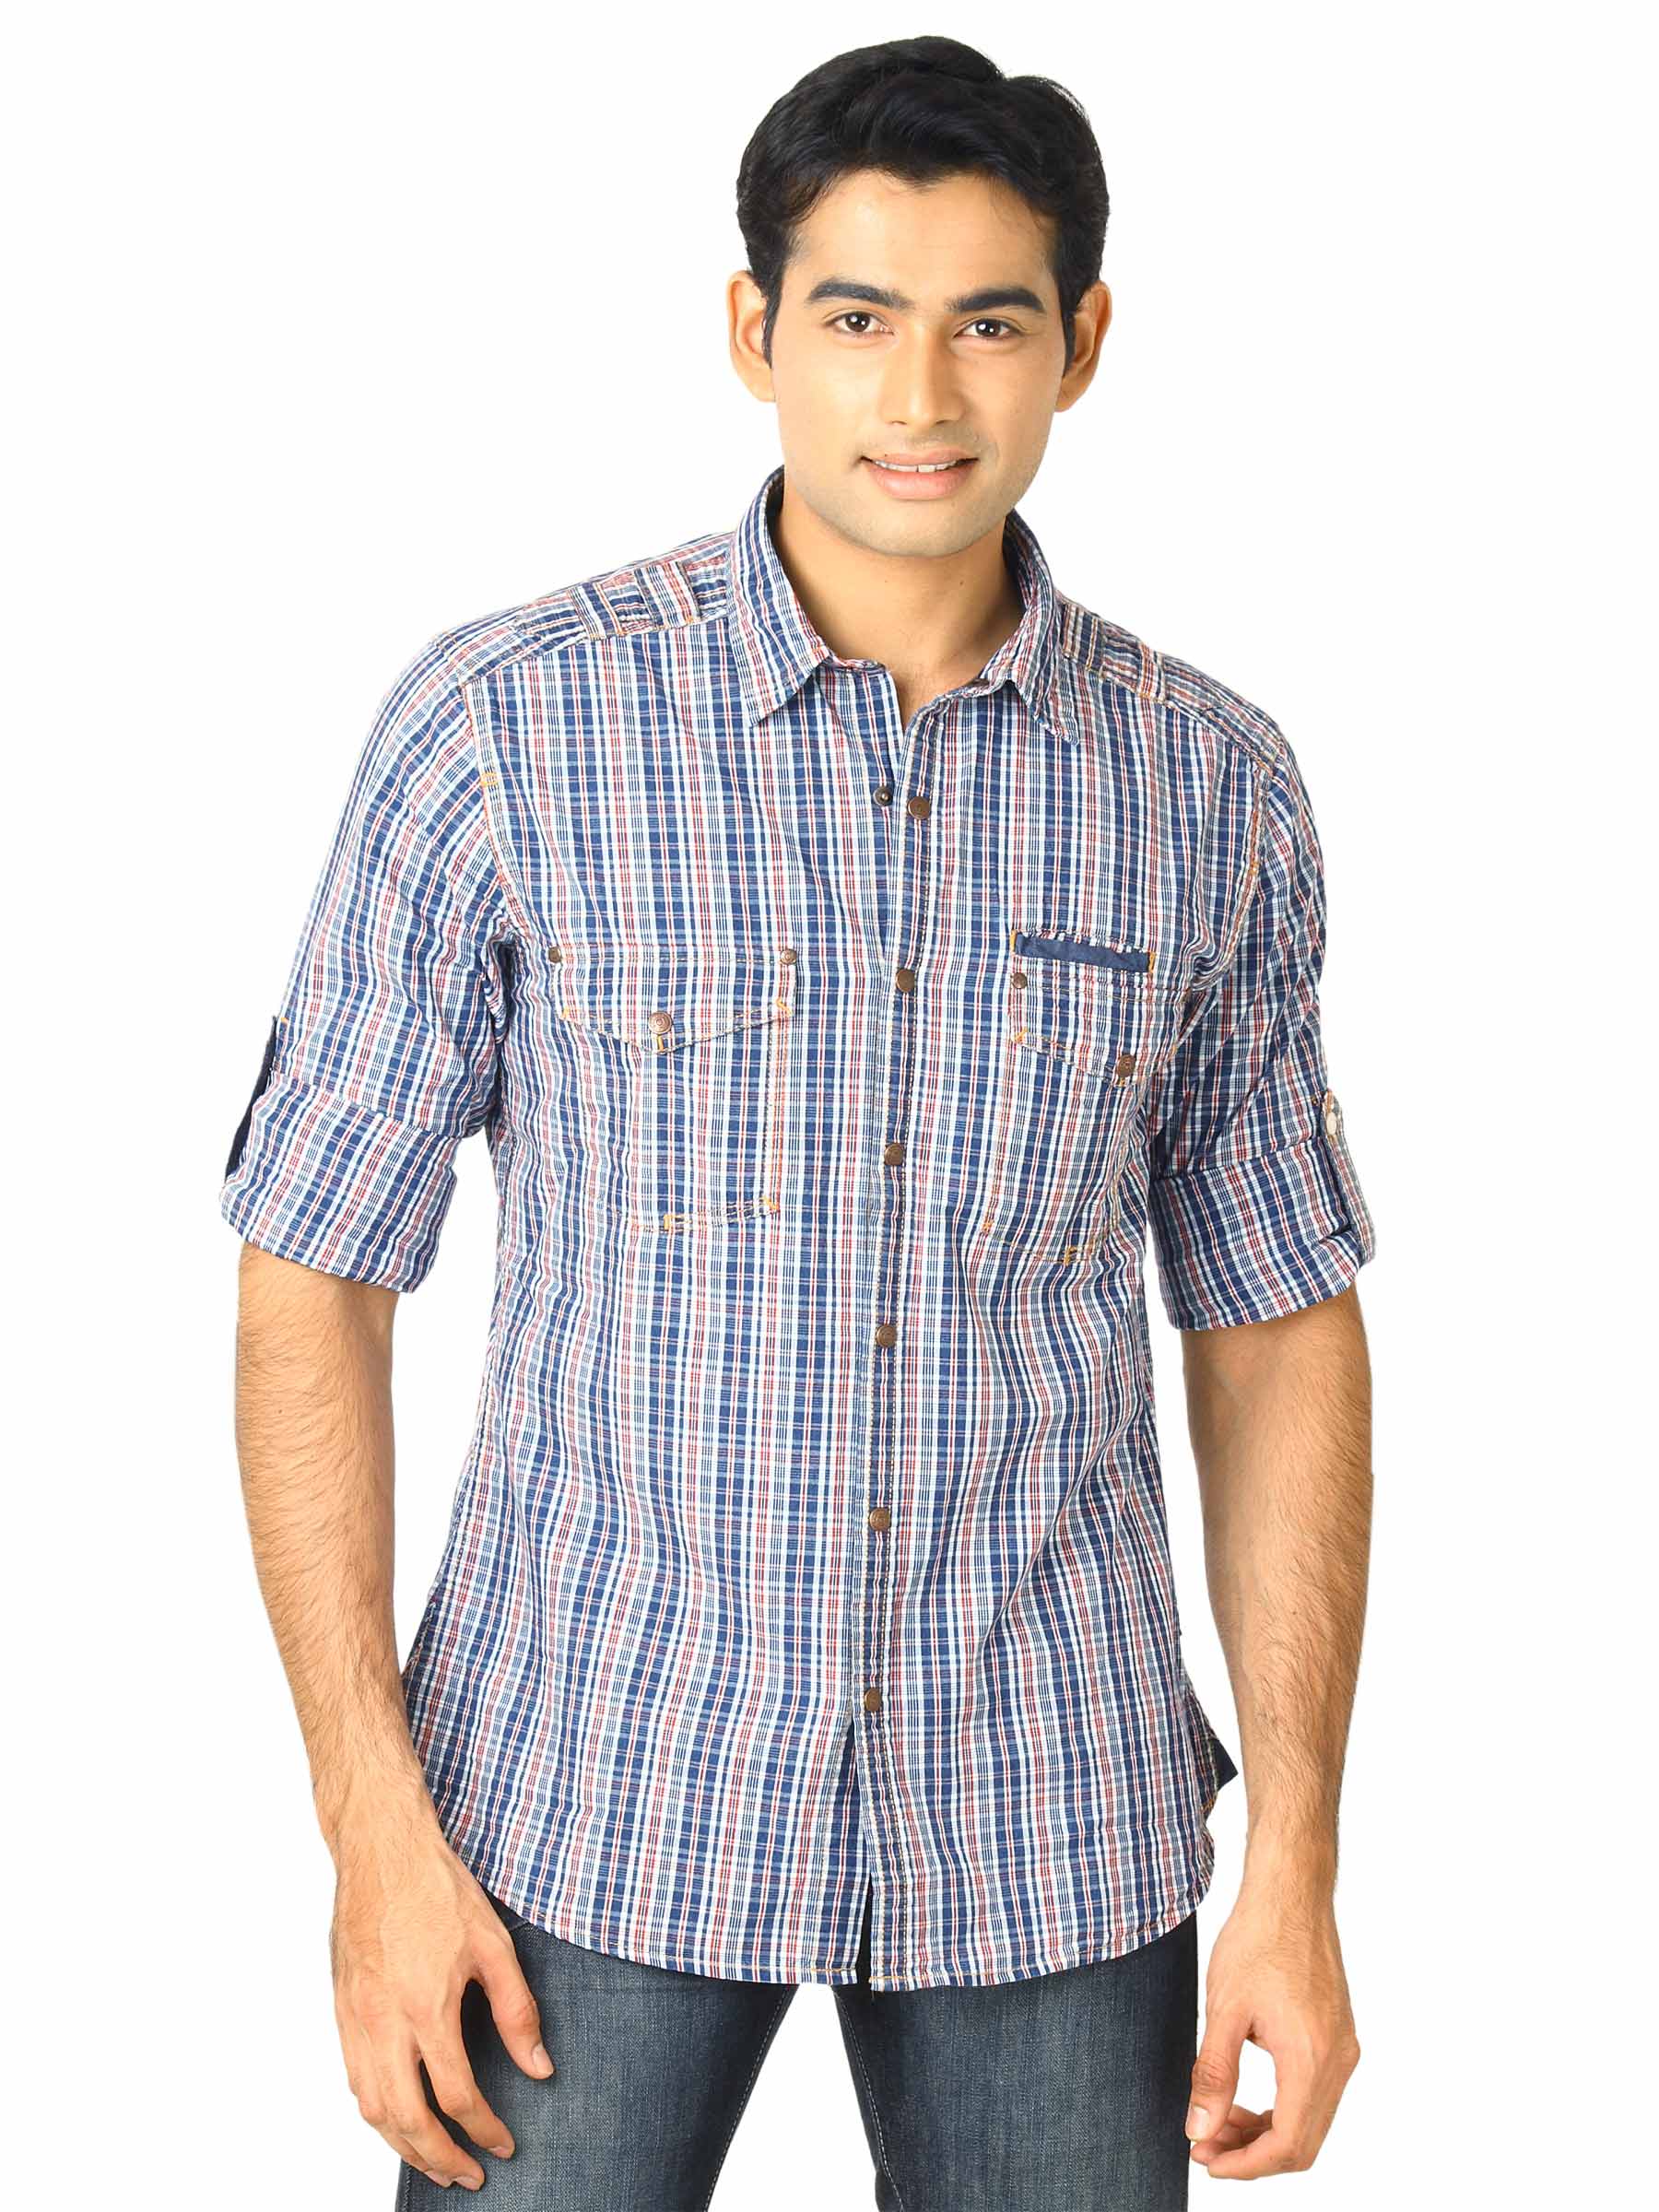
Scullers Men Scul Blue White Shirts
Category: Apparel / Topwear / Shirts
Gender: Men
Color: Blue
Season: Fall 2011
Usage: Casual